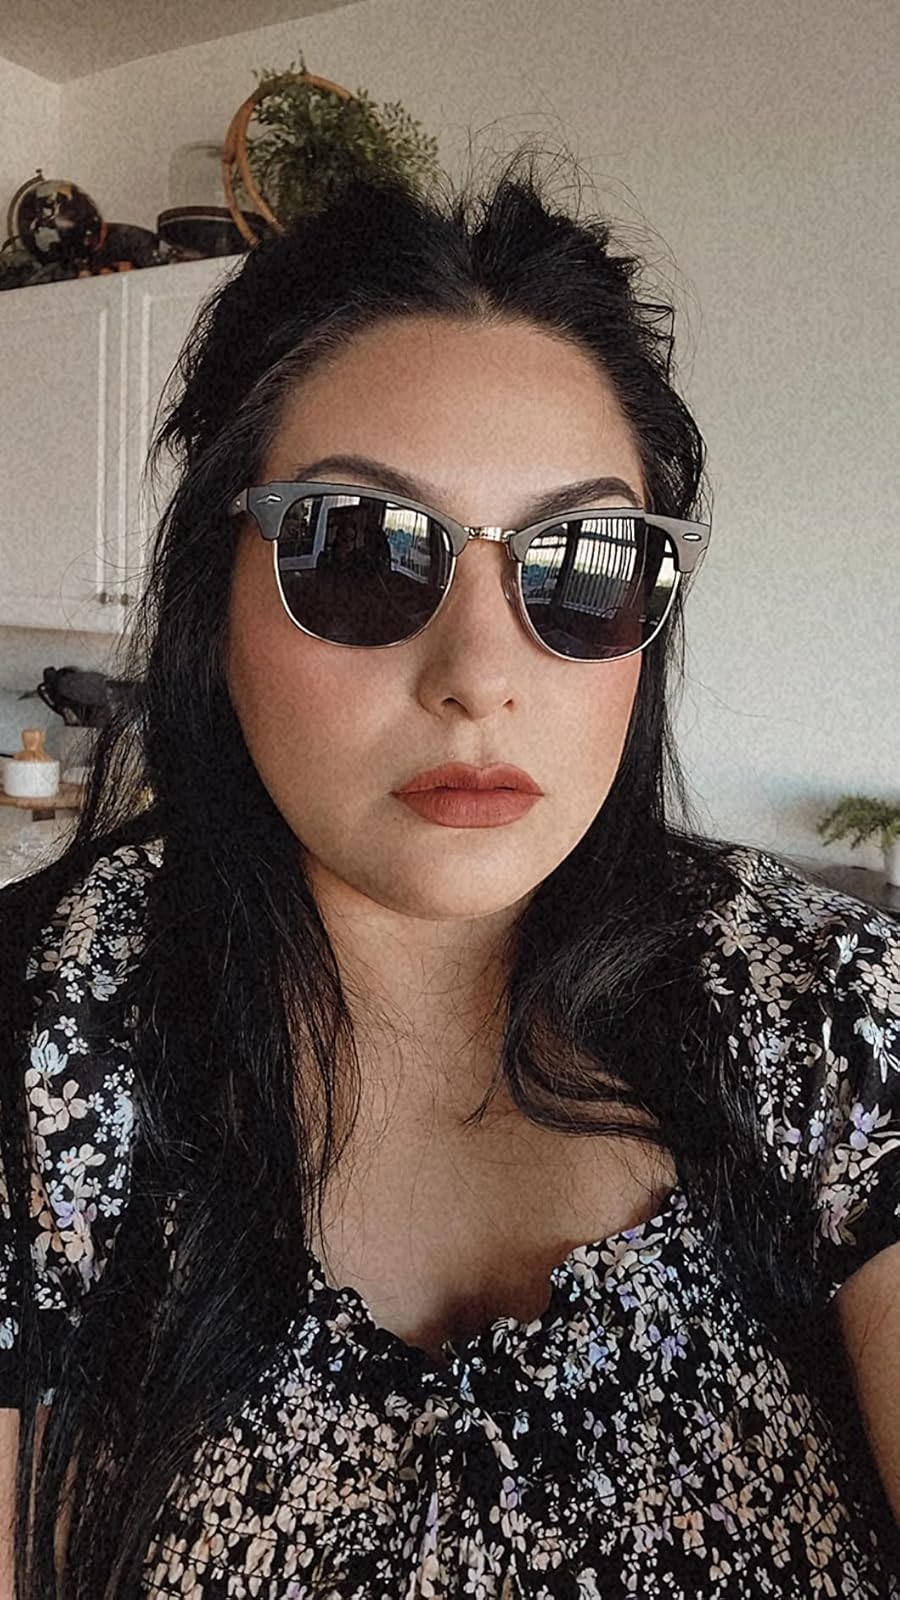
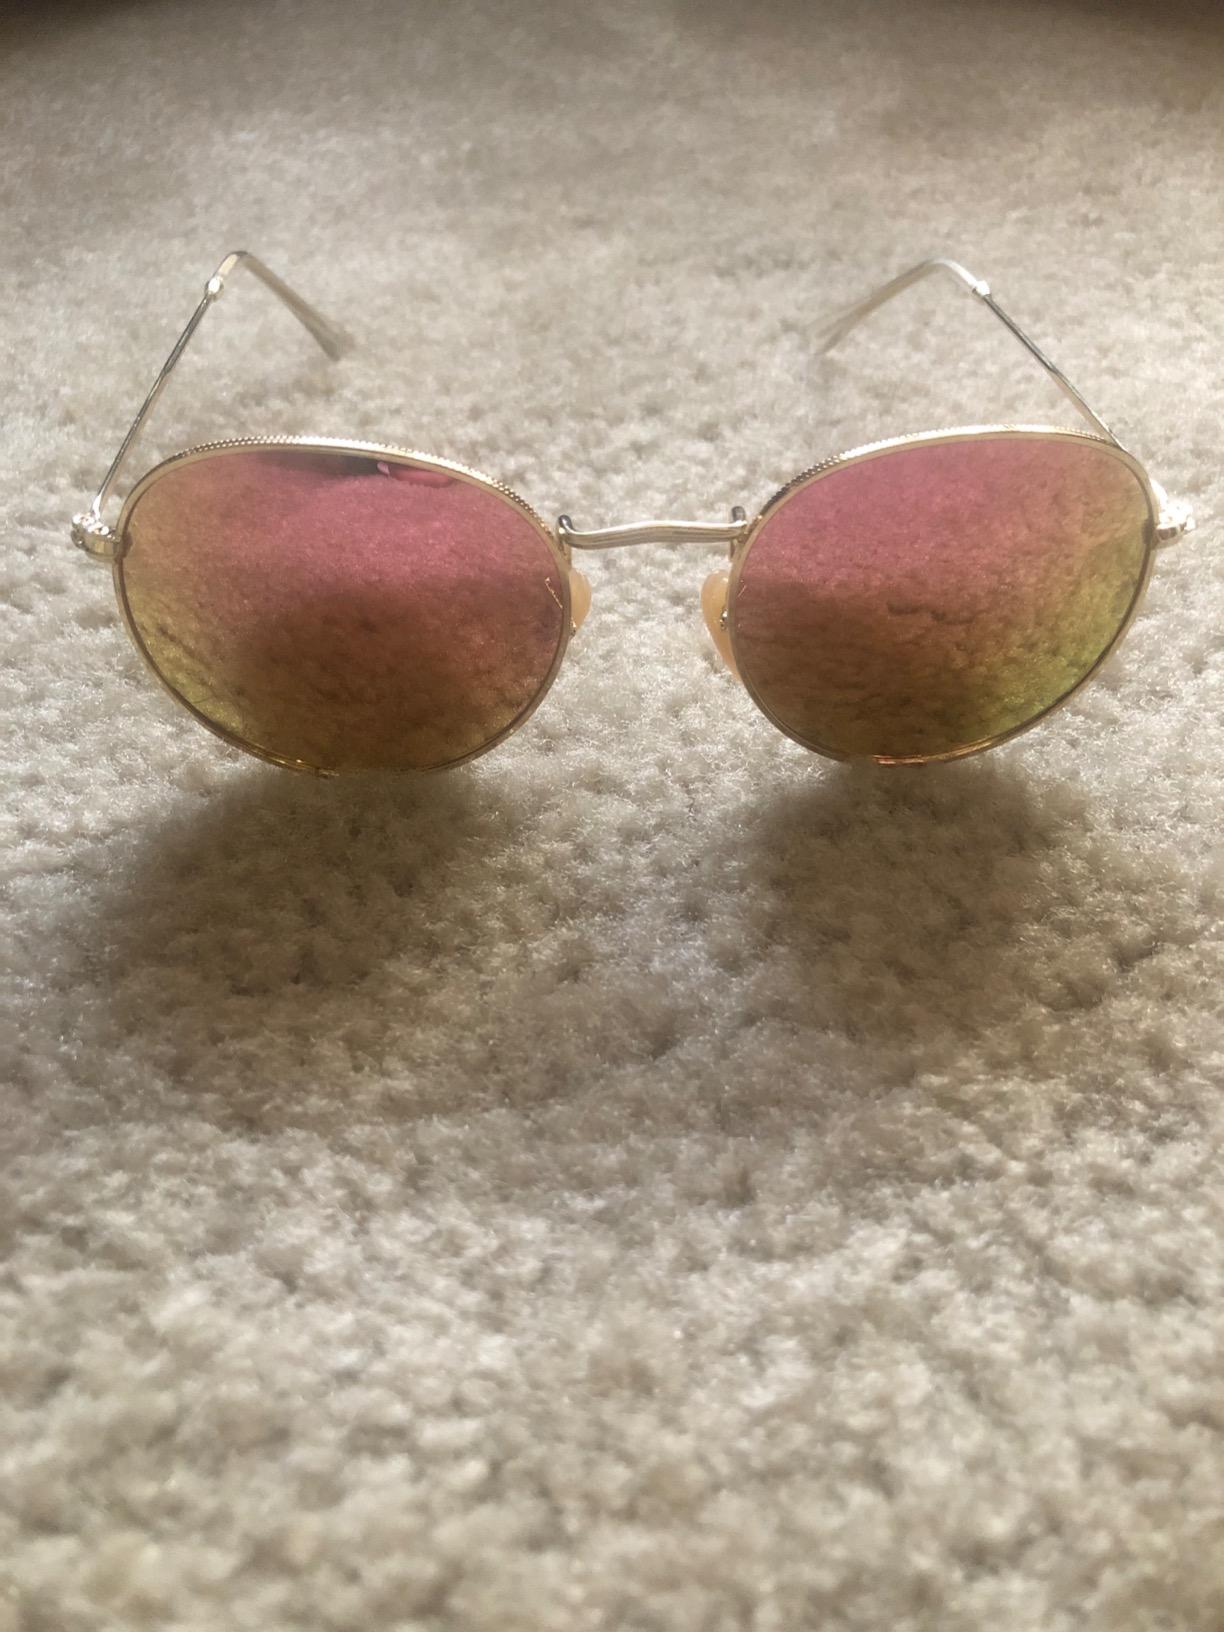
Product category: accessories_sunglasses
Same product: no